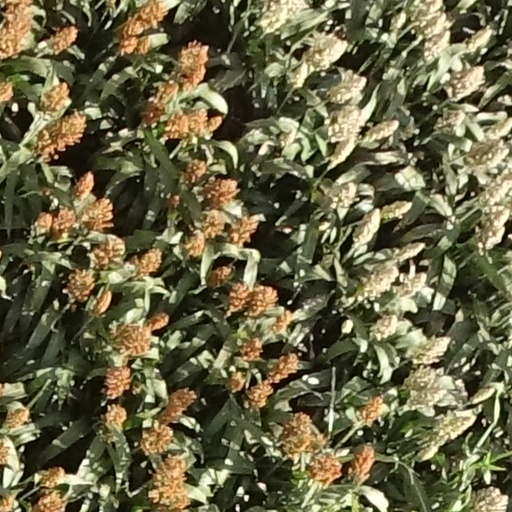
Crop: sorghum